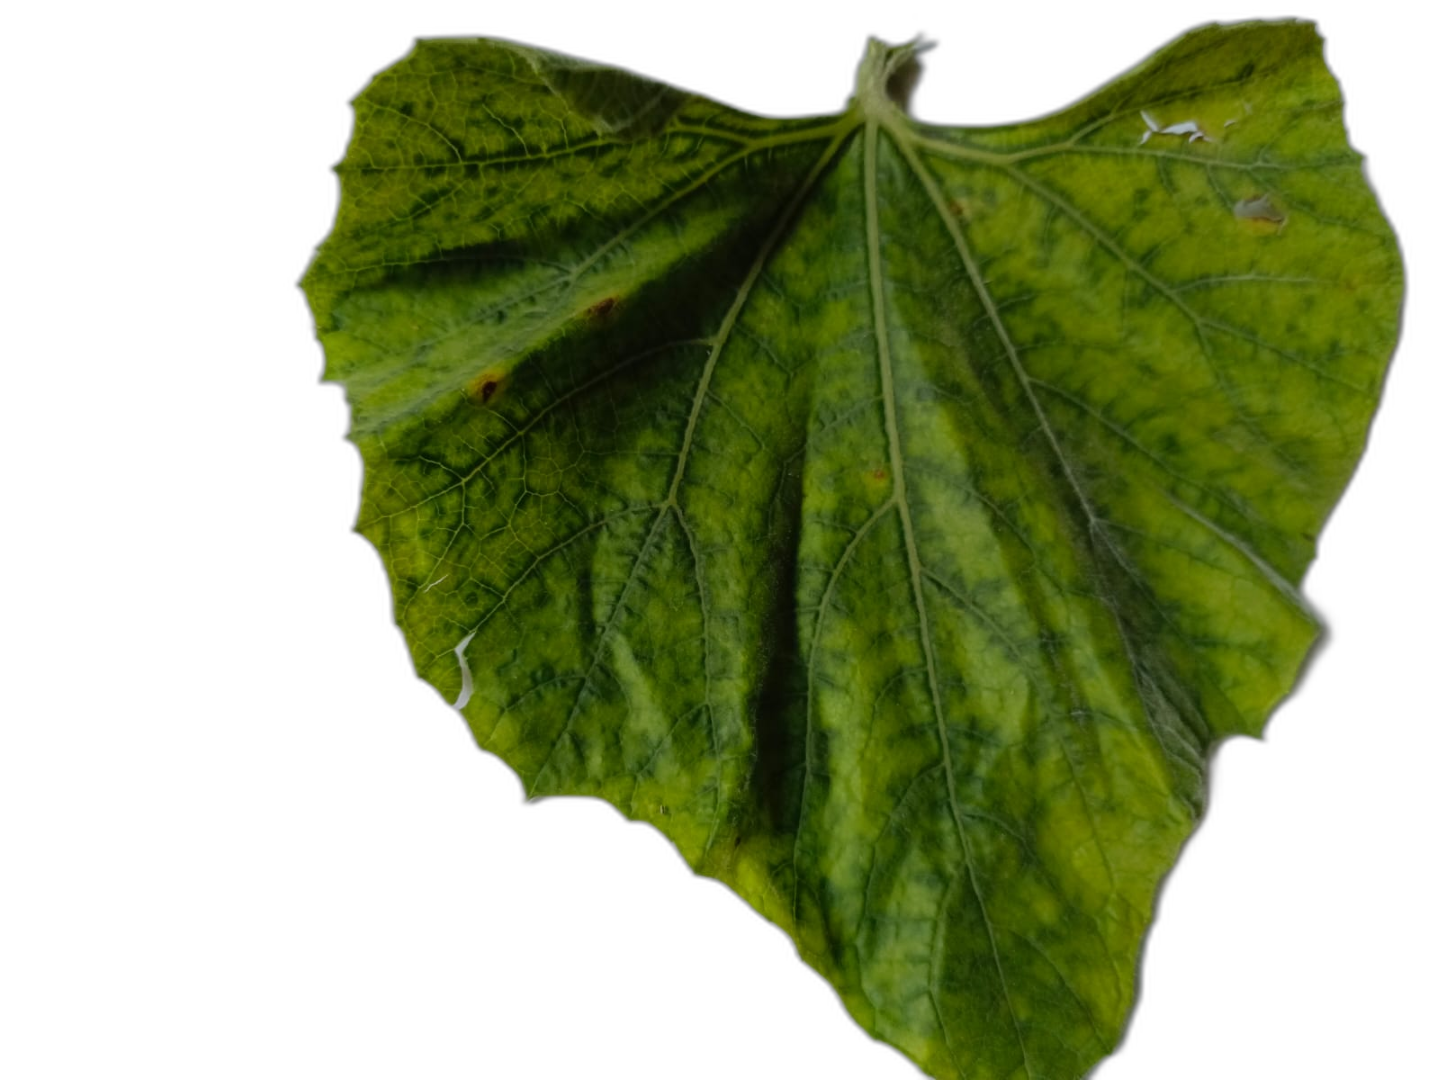
Crop: Bottle Gourd
Label: Mosaic_Virus